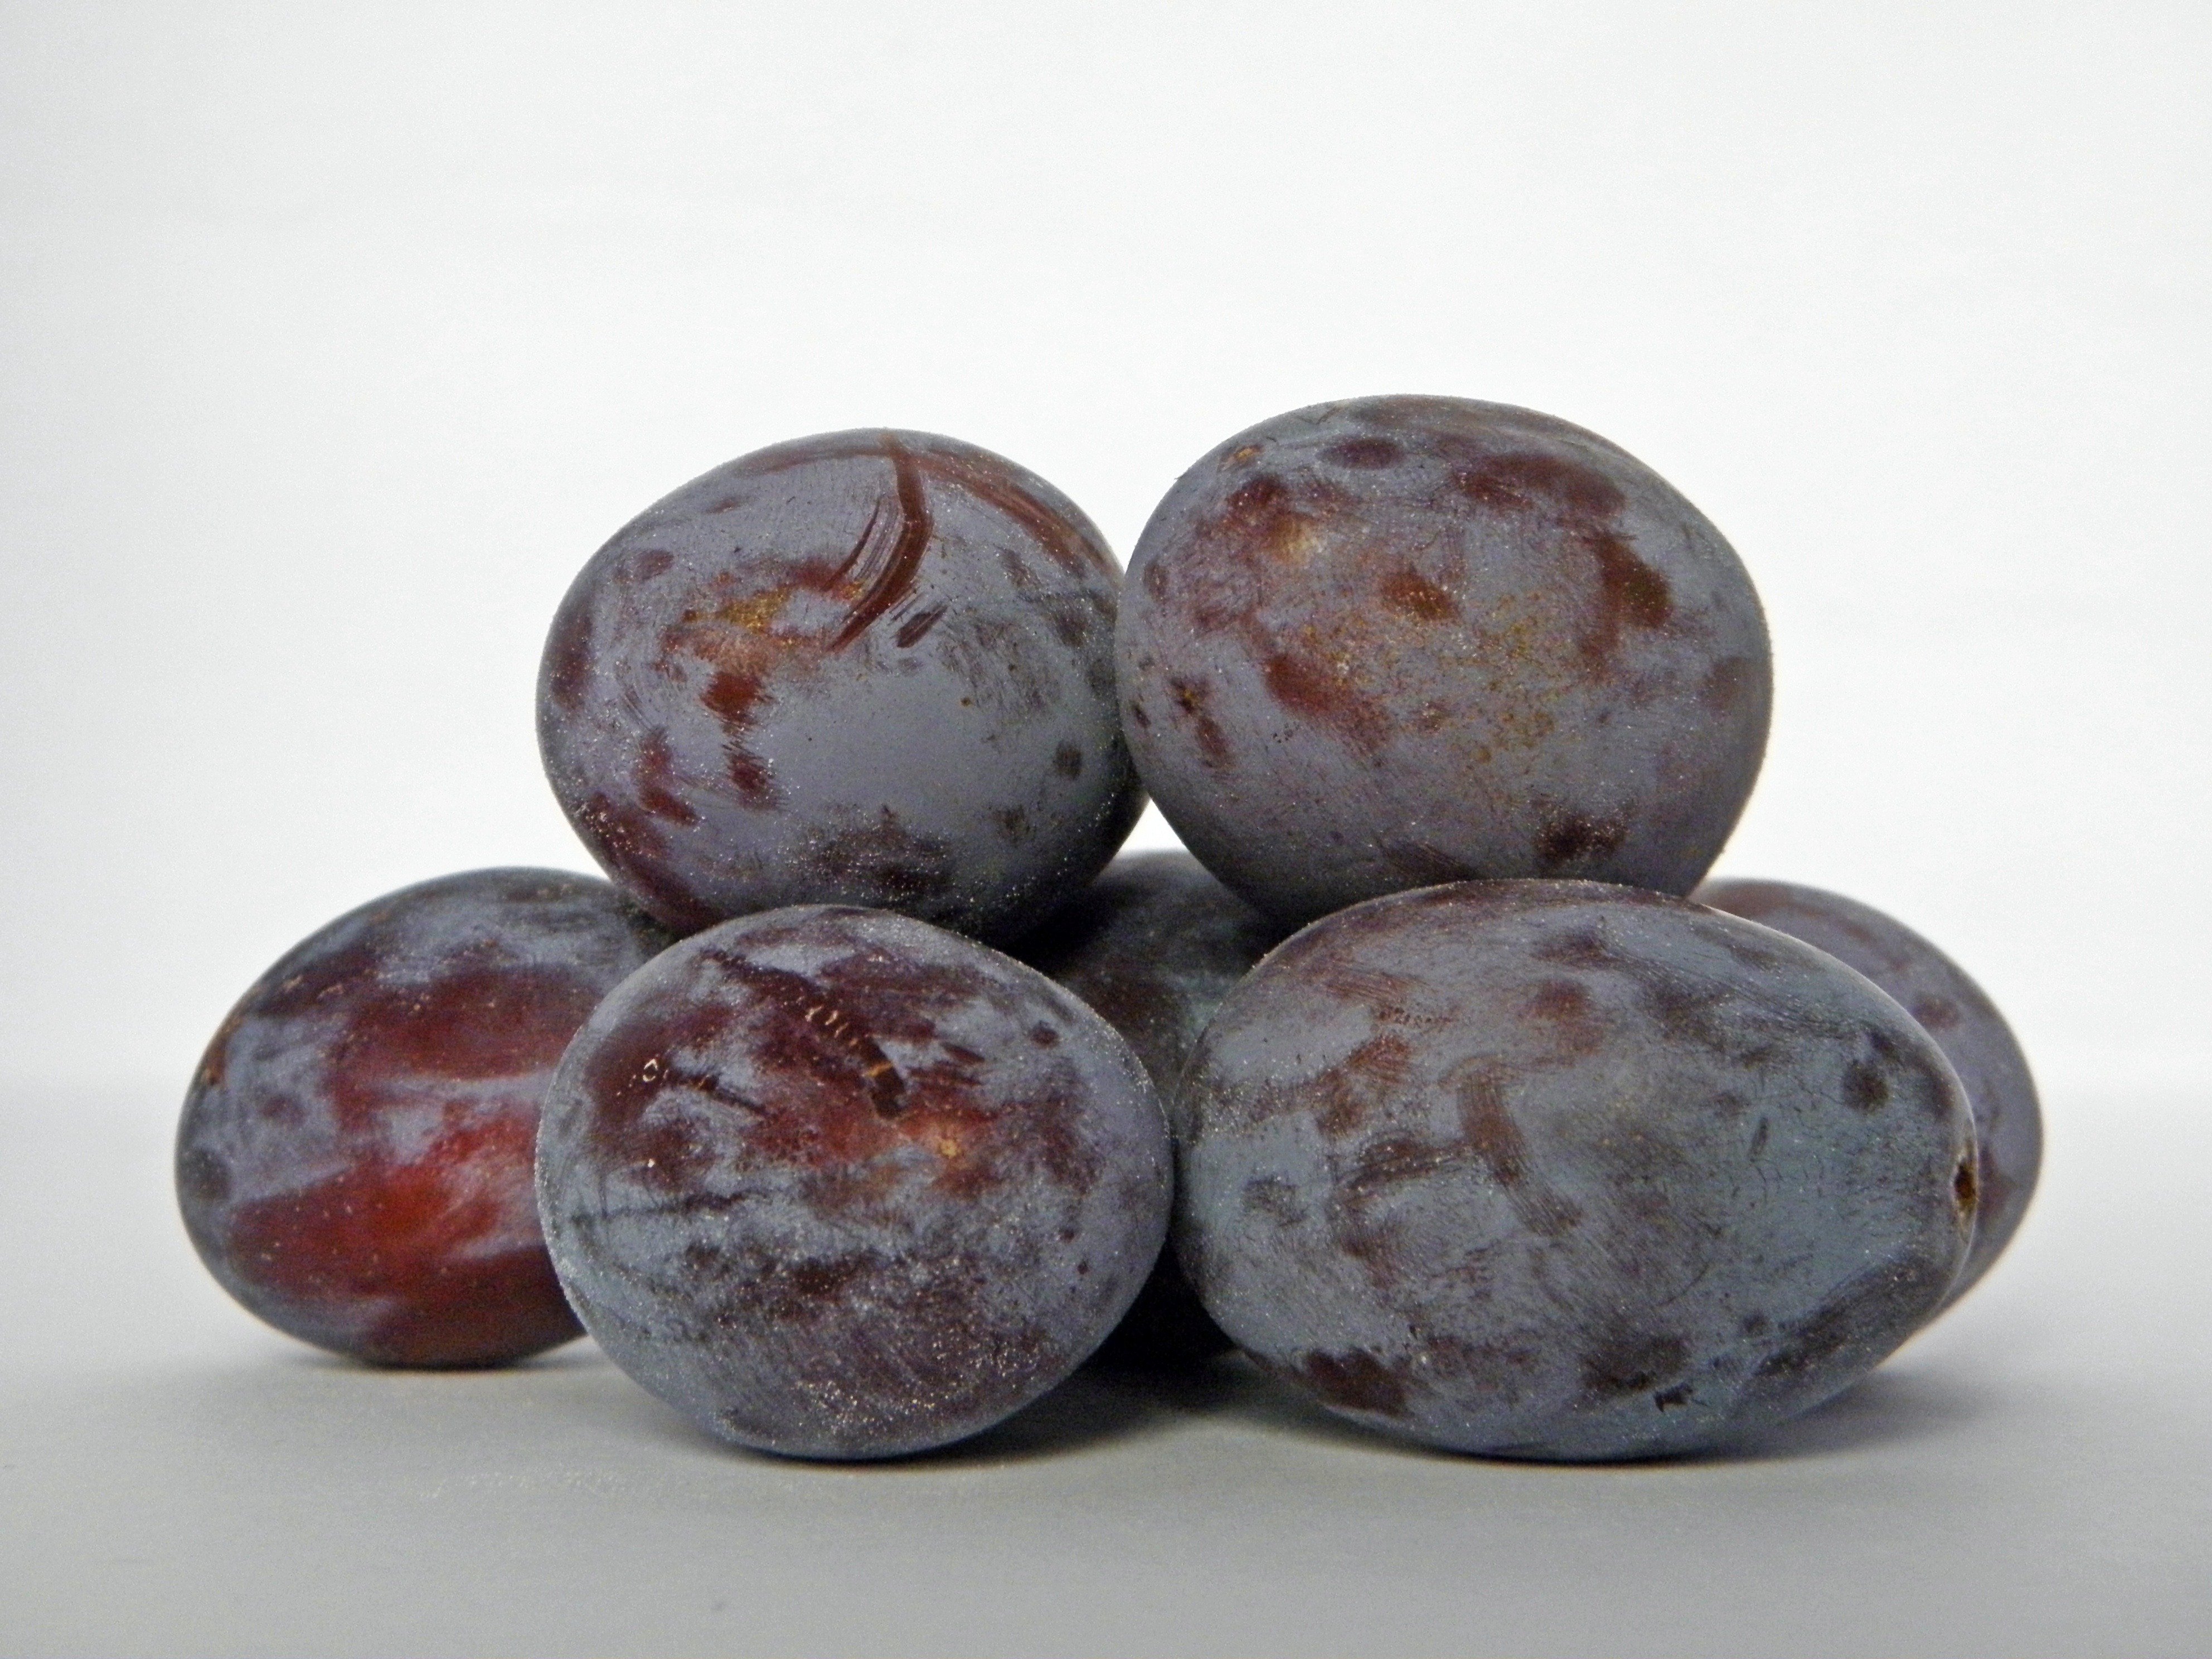
plant, fruit, food, produce, garden, bead, eat, plum, jewellery, art, berries, sphere, shape, plums, plum blossom, flowering plant, land plant